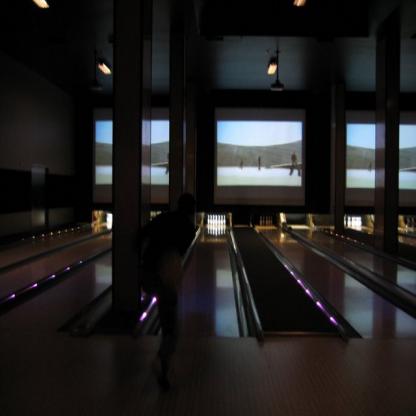
Scene: Indoor